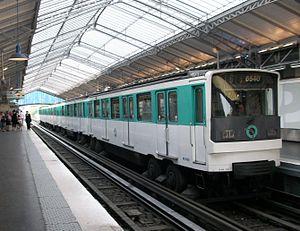
Une rame RATP MP 73